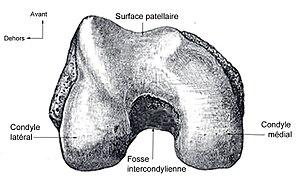
Vue inférieure des condyles fémoraux, fémur droit
Le fémur est l'os de la cuisse — segment proximal du membre inférieur. Il s'agit de l'os le plus long du corps humain.